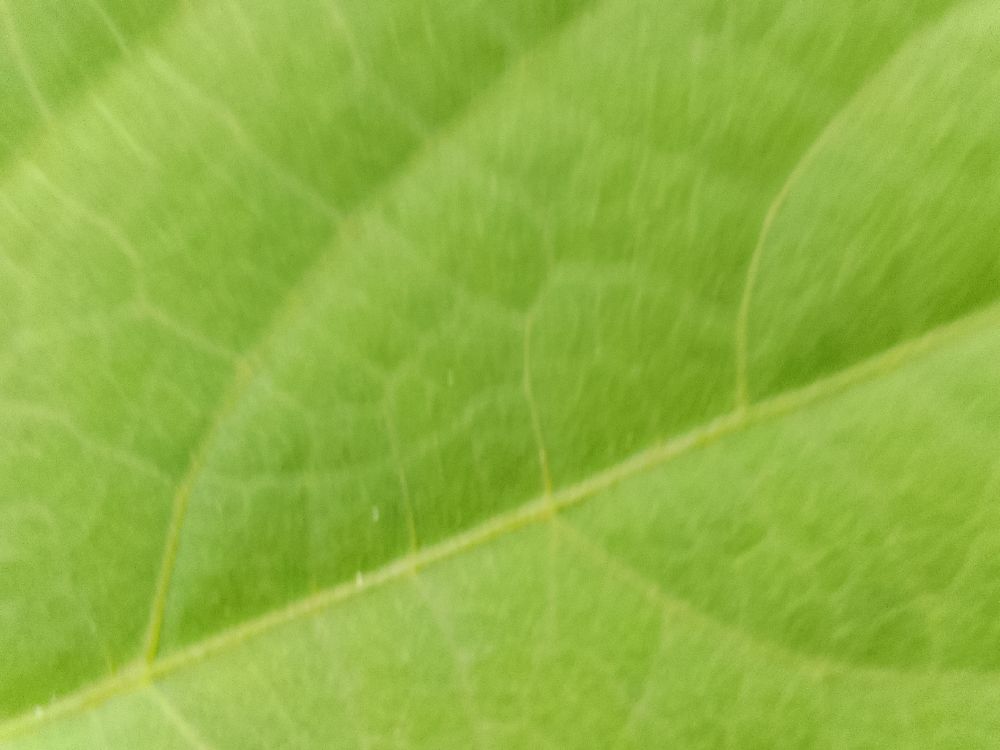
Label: healthy